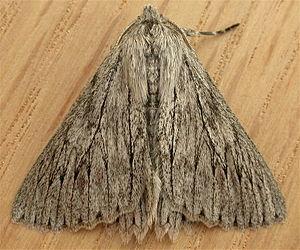
Cyneoterpna wilsoni est un insecte lépidoptère de la famille des Geometridae vivant en Australie.